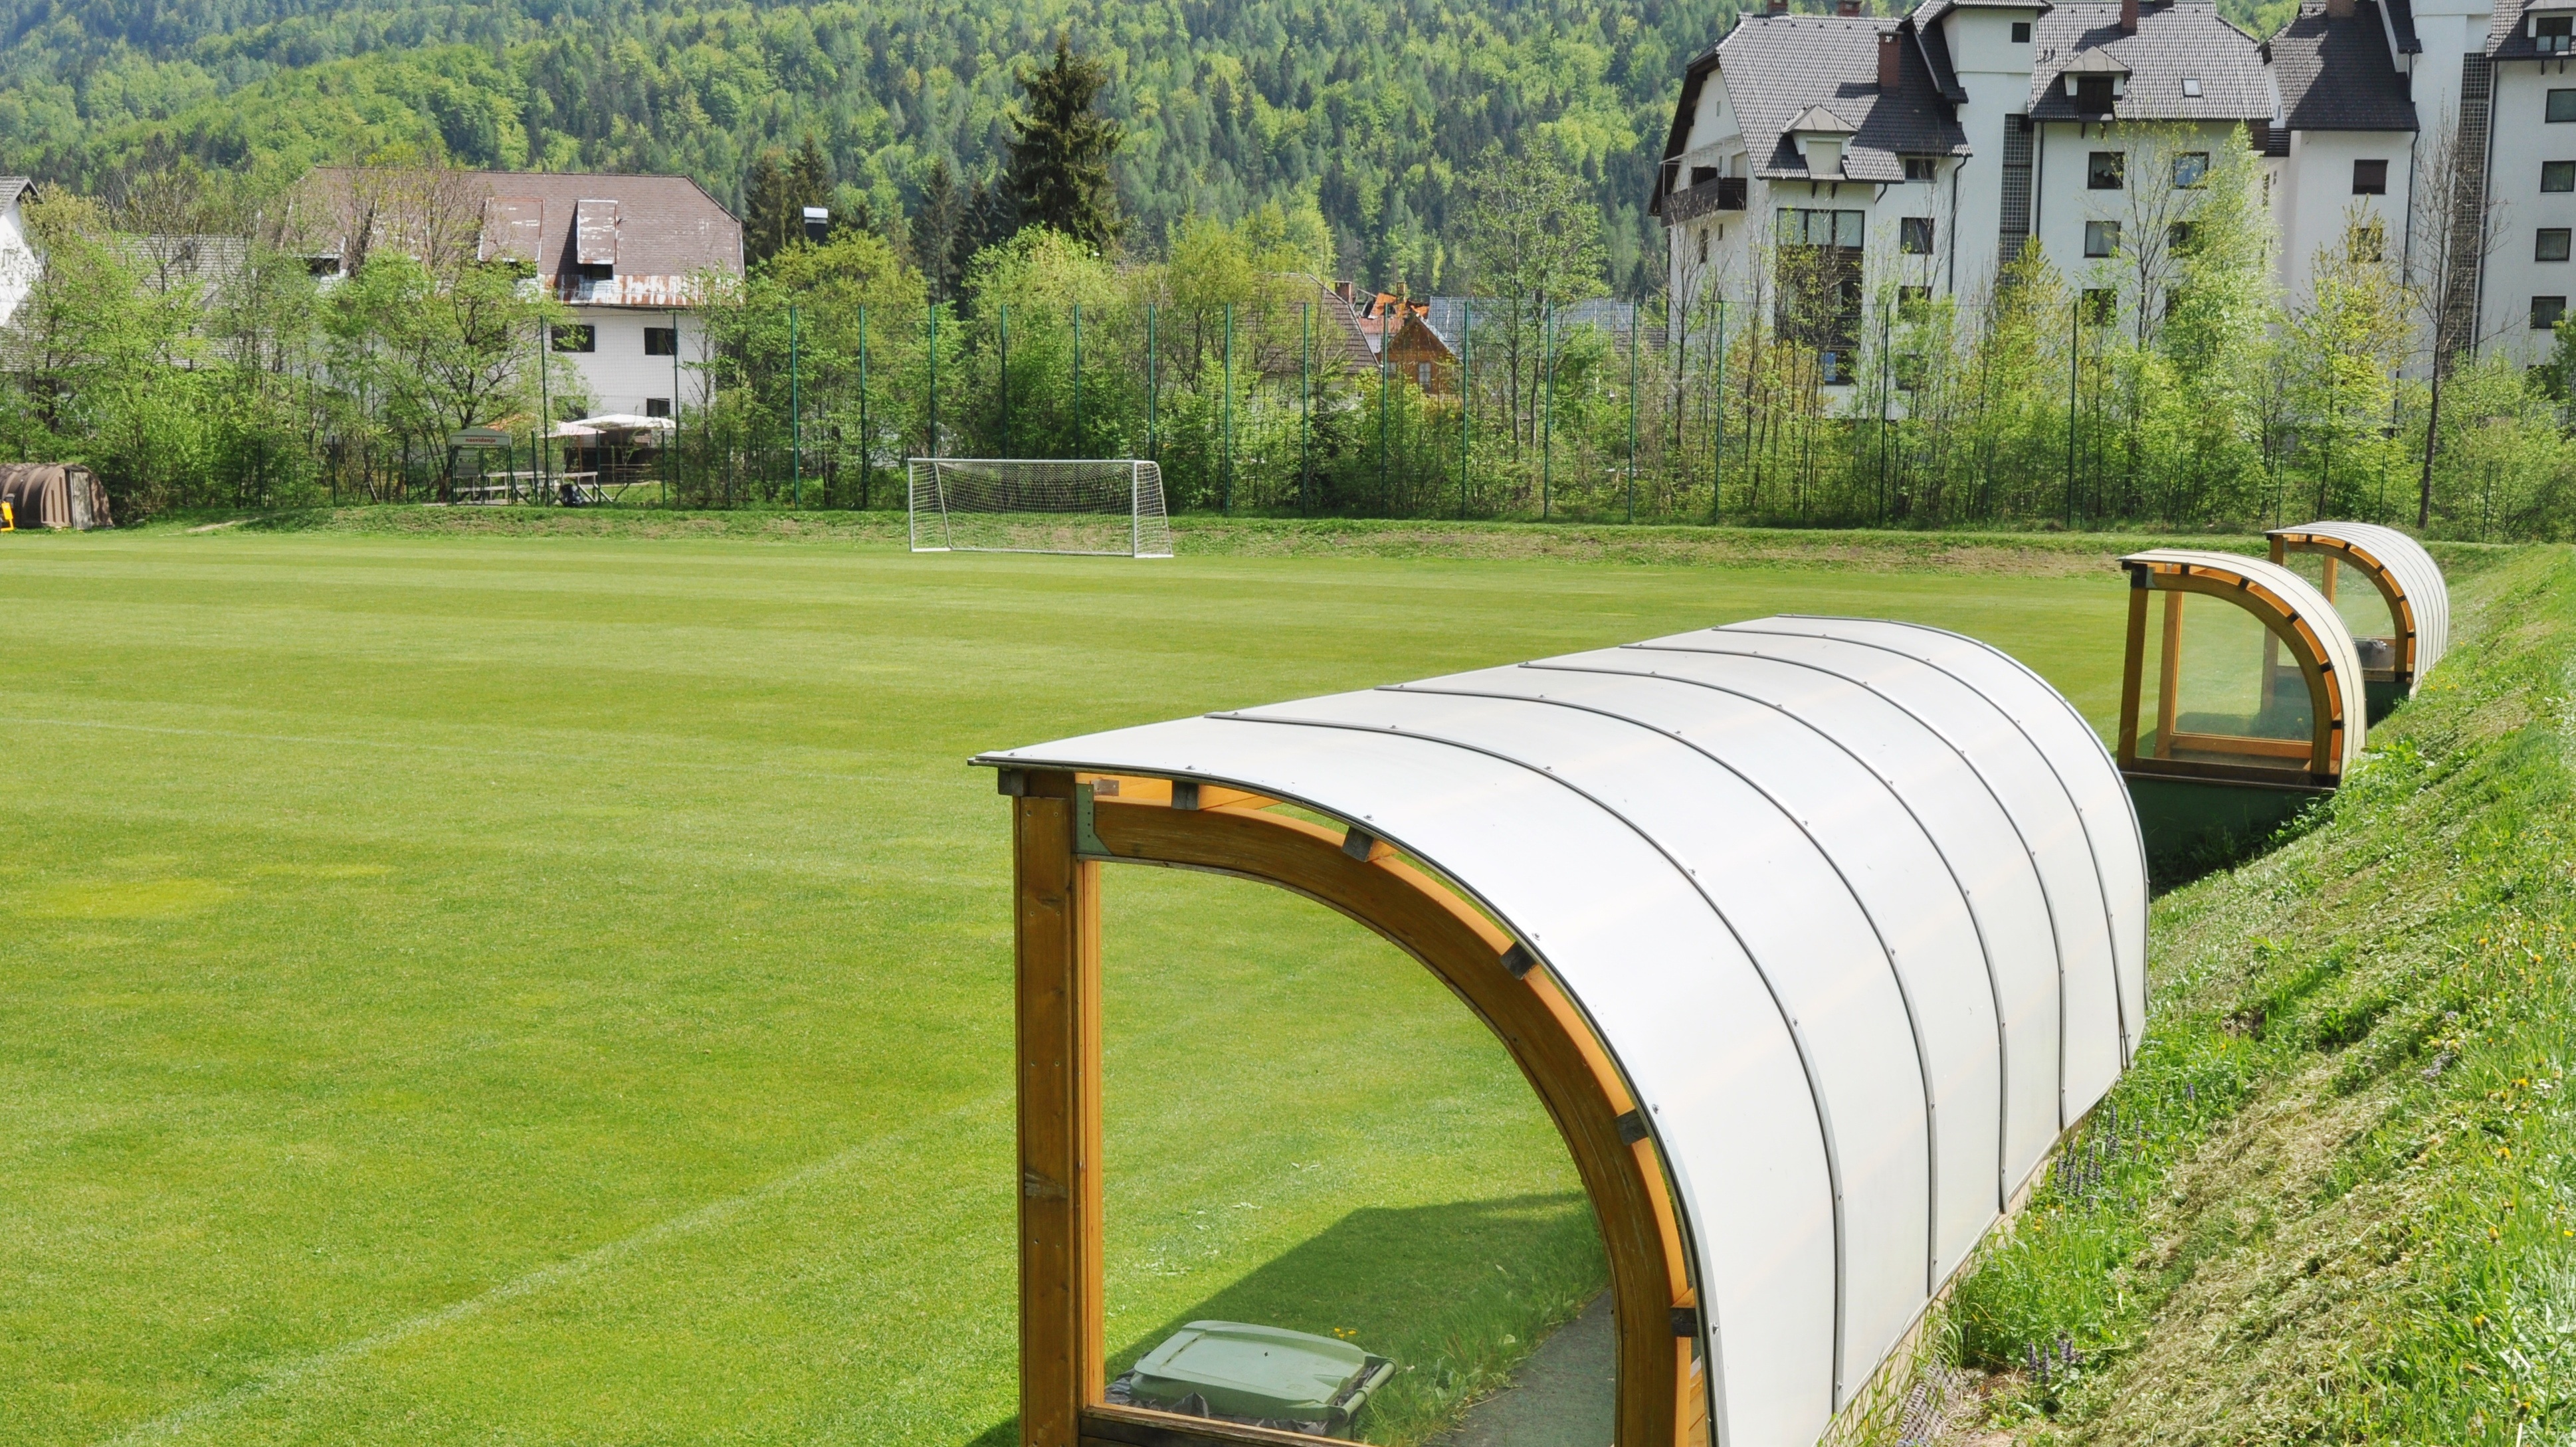
grass, lawn, green, backyard, football, tent, playground, football field, man made object, outdoor structure, outdoor play equipment